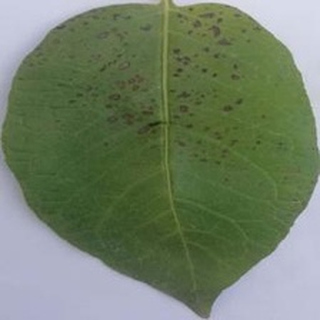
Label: potato_early_blight